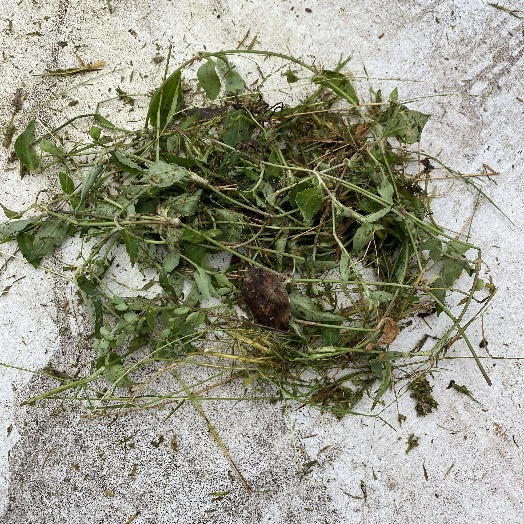
Label: Vegetation